Ailsa Shipbuilding Company

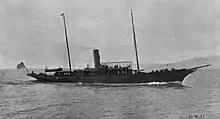
Steam yacht "Andria". Launched 18 Feb 1897

The company was founded in 1885 by Archibald Kennedy, 3rd Marquess of Ailsa, along with Peter James Wallace and Alexander McCredie.